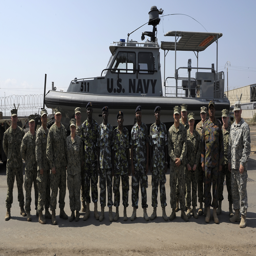
members pose for a photo after the conclusion of a maintenance and organization seminar held .